Noach

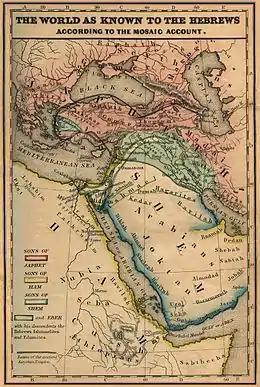
The dispersion of the descendants of Shem, Ham, and Japheth (map from the 1854 "Historical Textbook and Atlas of Biblical Geography")

As the reading continues, chapter 10 sets forth the descendants of Shem, Ham, and Japheth, from whom the nations branched out over the earth after the Flood, a section known as the table of nations. Among Japheth's descendants were the Japhetites, which are the maritime nations. Ham's son Cush had a son named Nimrod, who became the first man of might on earth, a mighty hunter, king in Babylon and the land of Shinar. From there Asshur went and built Nineveh. Ham's son Mizraim had sons from whom came the Philistines and Caphtorim. A closed portion ends here.